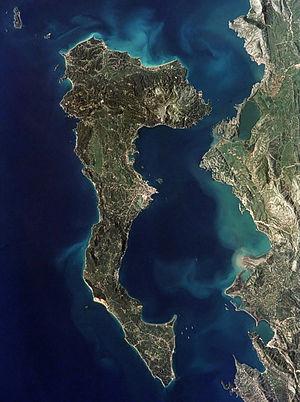
Vue satellite de l'île de Corfou Source
Corfou ou Corcyre est une île grecque située en mer Ionienne, sur la façade occidentale de la Grèce, à proximité de sa frontière avec l'Albanie. Elle est la capitale de la périphérie des îles Ioniennes.